John Scott Russell

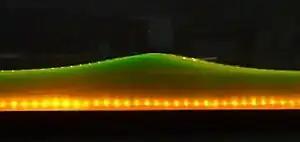
Solitary wave in a laboratory wave channel.

Scott Russell's experimental work seemed at contrast with Isaac Newton's and Daniel Bernoulli's theories of hydrodynamics. George Biddell Airy and George Gabriel Stokes had difficulty to accept Scott Russell's experimental observations because Scott Russell's observations could not be explained by the existing water-wave theories. Additional observations were reported by Henry Bazin in 1862 after experiments carried out in the canal de Bourgogne in France. In 1863, Bazin authored a research paper titled "" (English: "Hydraulic Researches Undertaken by M.H. Darcy") which featured the work of Scott Russell.